Kim Possible

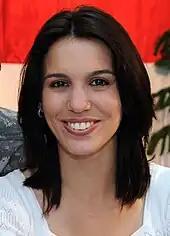
Christy Carlson Romano, voice of Kim Possible

"Kim Possible" takes place primarily within the town of Middleton, USA and focuses on the life and adventures of Kim Possible, an accomplished high school student who fights crime on a regular basis, assisted by her best friend and sidekick Ron Stoppable and Rufus, his pet naked mole rat. Ron's personal fears, insecurities, and clumsiness tend to jeopardize the success of their own missions. Kim and Ron are aided remotely by Wade, a teenage computer genius who seldom leaves his bedroom and communicates with the duo via a device he invented himself known as a Kimmunicator. Together, the foursome is known as Team Possible. The majority of Kim's missions involve her traveling to various destinations around the world to rescue citizens from harm and fight a variety of villains, the most frequent of whom are Dr. Drakken, a mad scientist constantly plotting world domination, and his superpowered sidekick Shego, who possesses the ability to generate powerful energy blasts and emit them from her hands, making her the heroine's most dangerous opponent. Not yet of age to drive herself to most of her missions, Kim often relies on favors from various people she has assisted in the past for transportation.